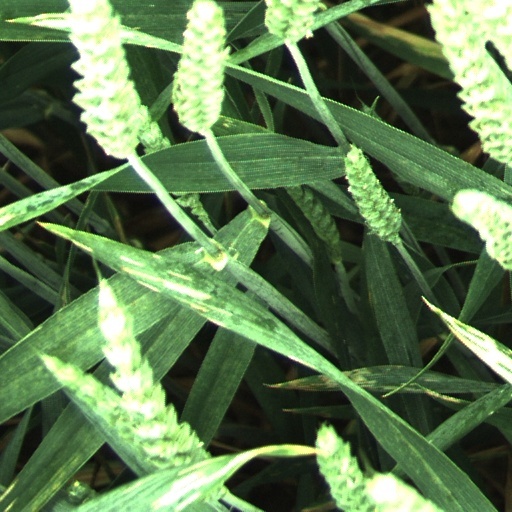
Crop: wheat